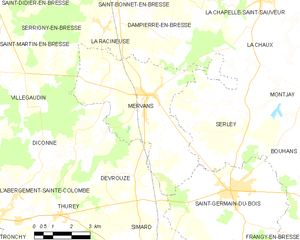
Carte des communes françaises